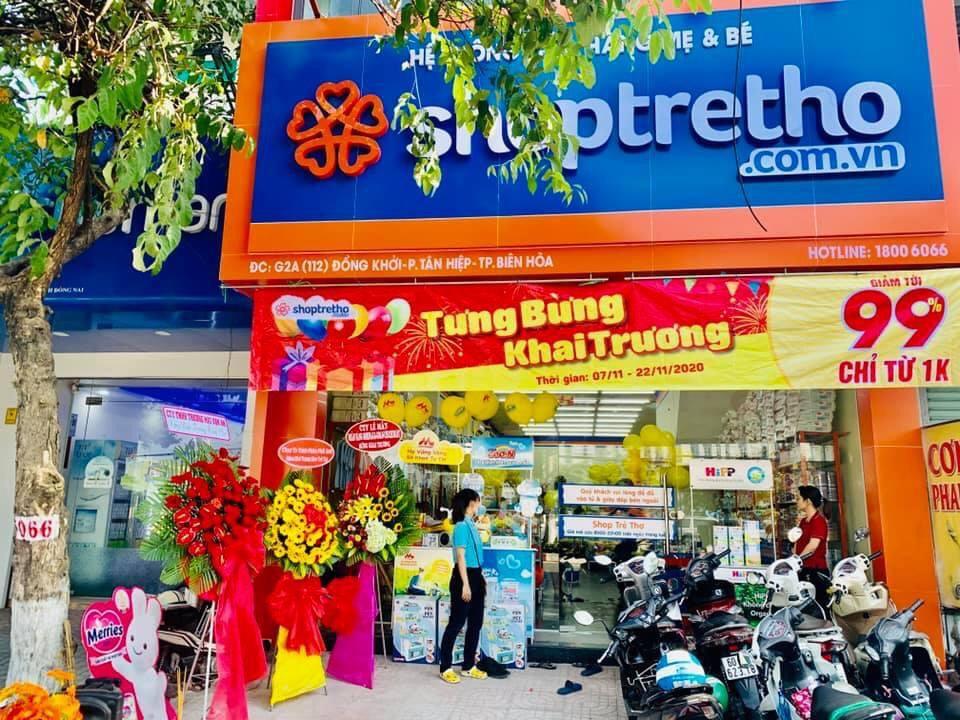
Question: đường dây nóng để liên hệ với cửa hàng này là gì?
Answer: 18 006 066